Nikolaus III, Prince Esterházy

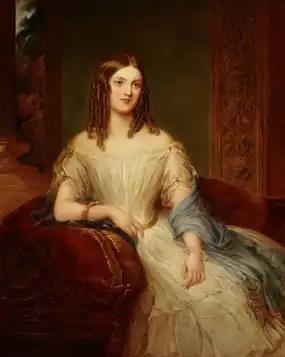
His wife, Lady Sarah Child-Villiers

After his return from England, Nikolaus entered into the service of the new Emperor Franz Joseph I of Austria, and accompanied him on his travels through Hungary and Transylvania. Like most of his ancestors, in 1862 he received the Order of the Golden Fleece.